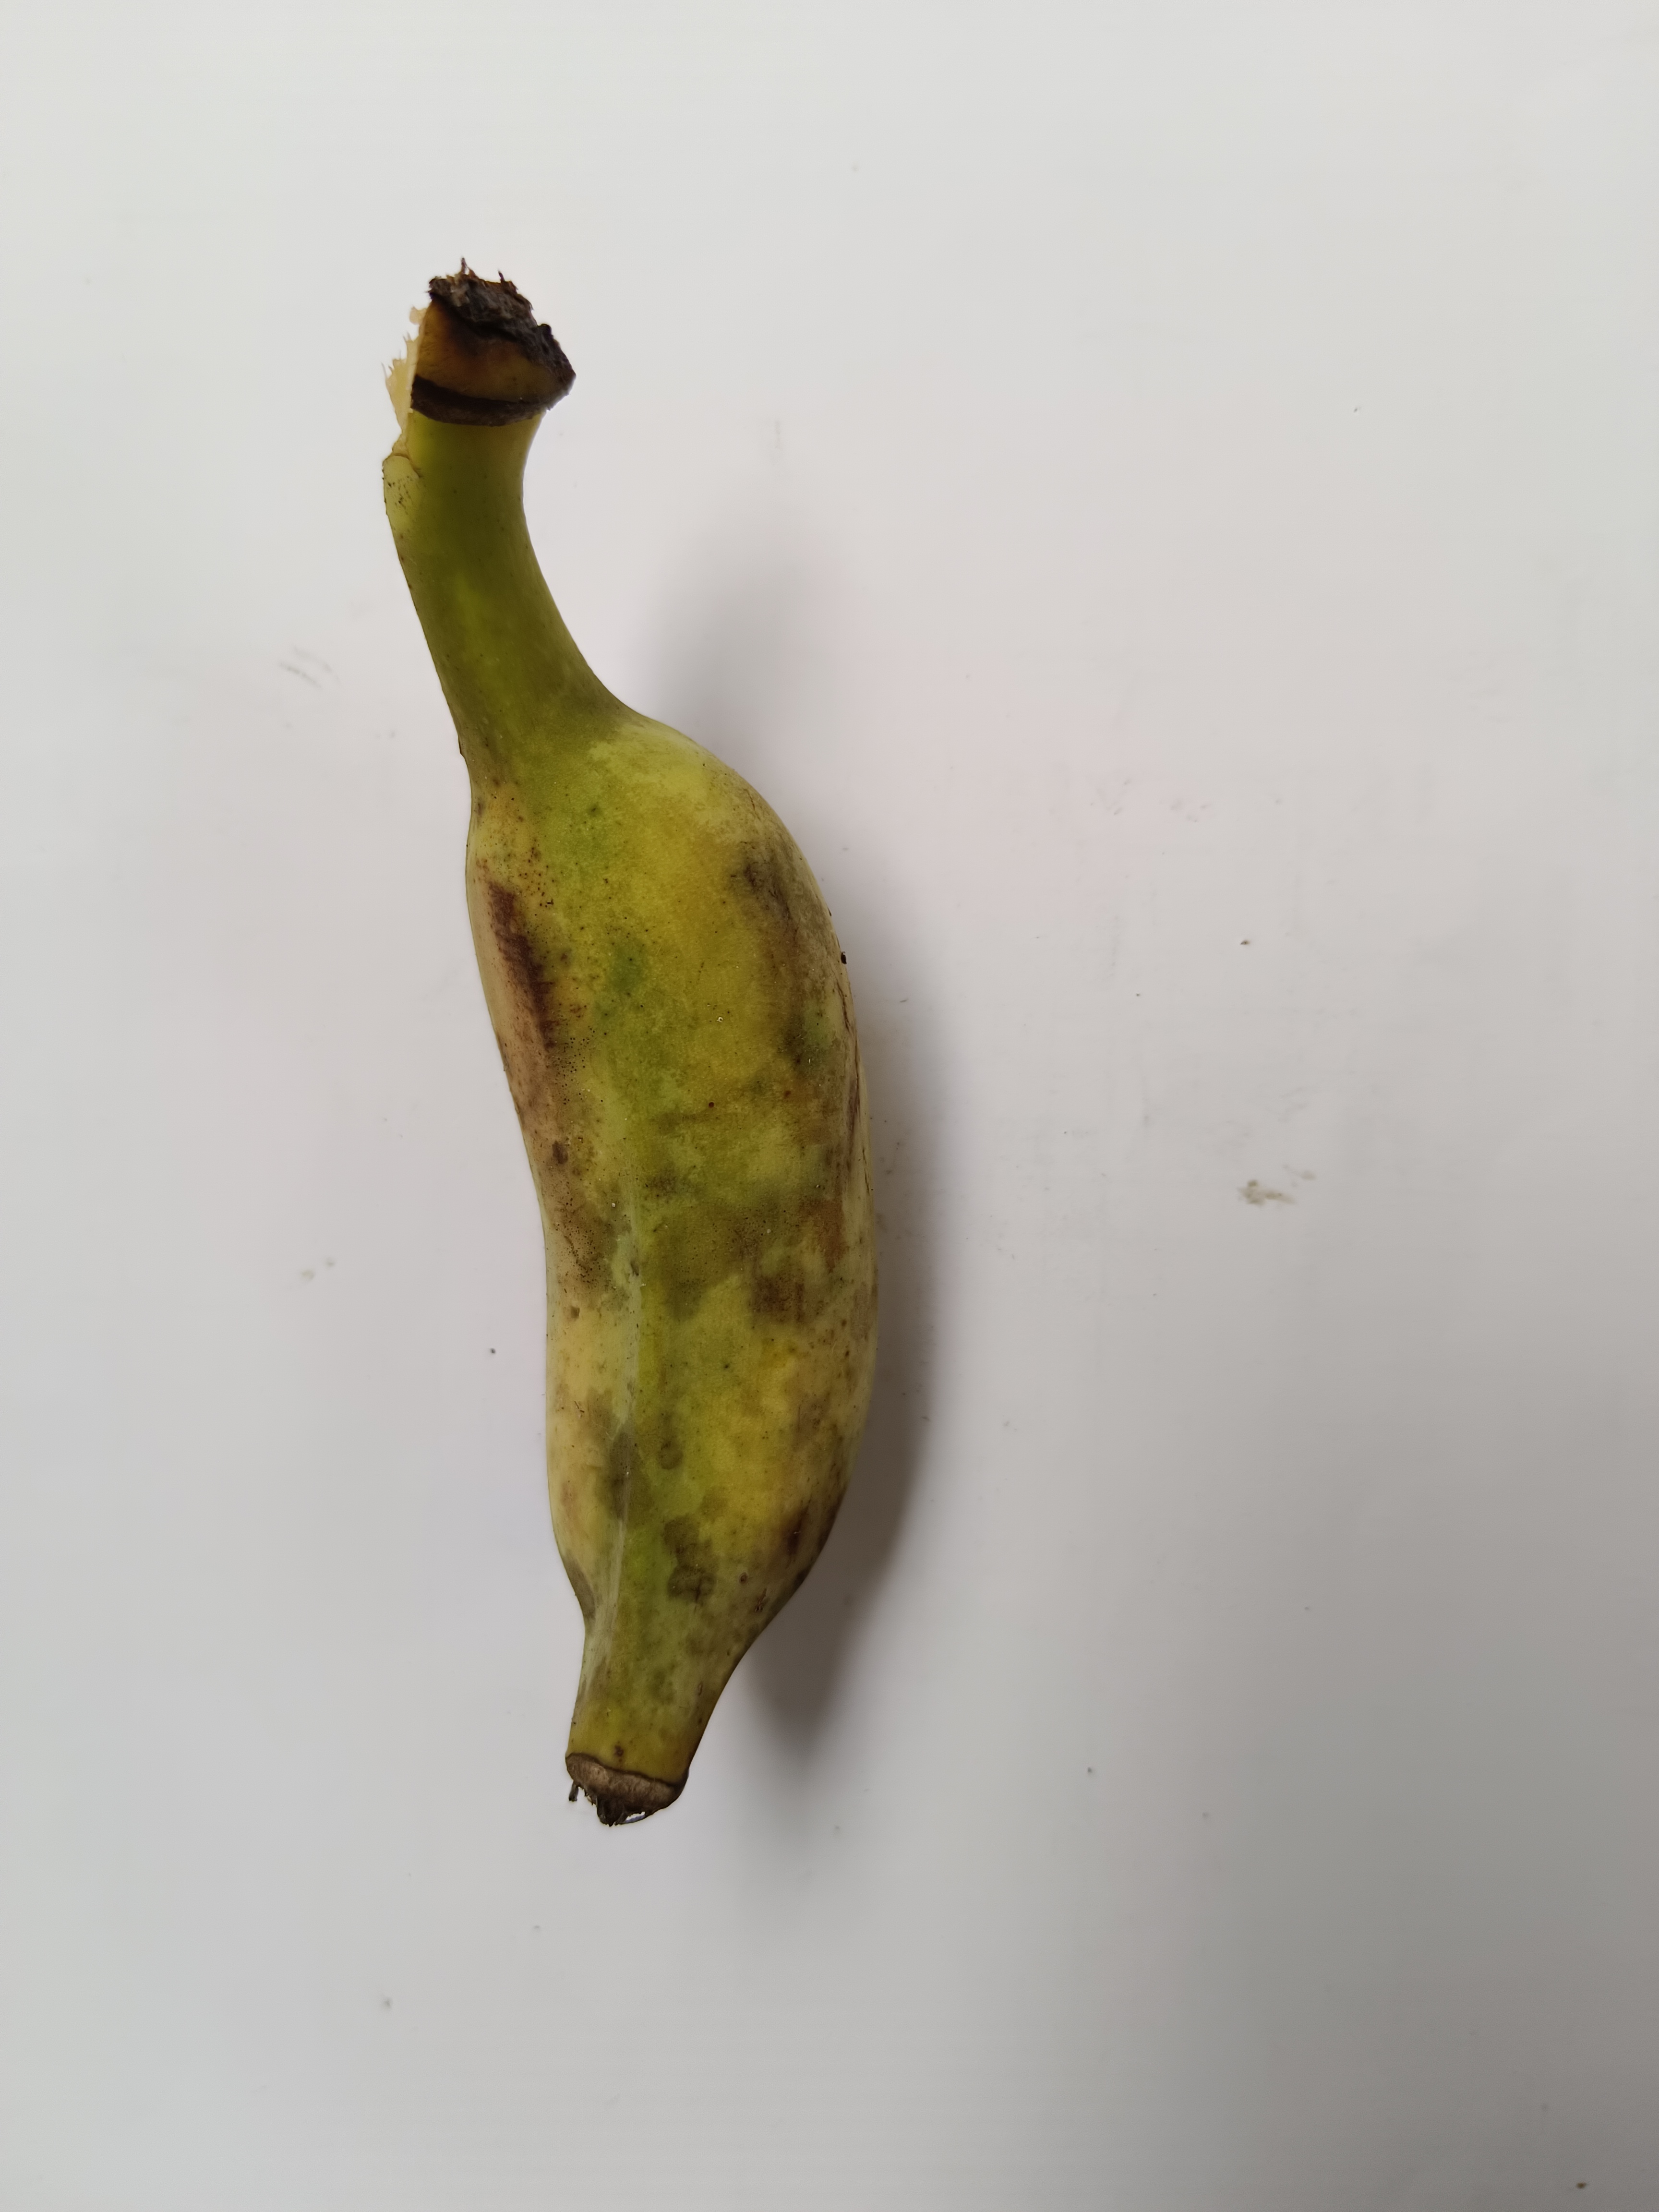
Banana variety: Deshi